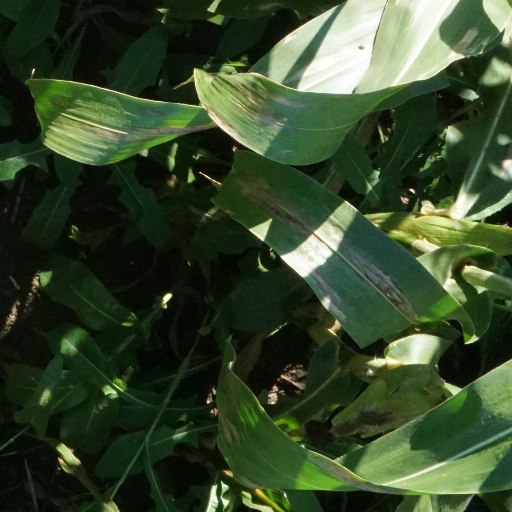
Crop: maize; corn